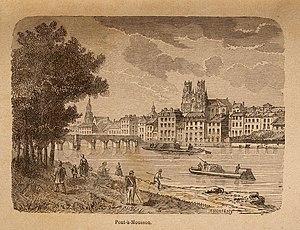
Pont-à-Mousson (Lorraine, France) , vieille gravure
Cette page concerne les événements qui se sont produits durant l'année 1890 en Lorraine.